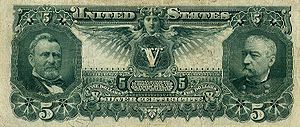
Philip Sheridan / Til minde om
Philip Sheridan til højre på en $5 seddel fra 1896
Philip Henry Sheridan var en karriereofficer i den amerikanske hær og general i den amerikanske borgerkrig. Hans karriere var kendetegnet ved hans hurtige opstigen til generalmajor i den amerikanske borgerkrig og hans tætte forbindelse til generalløjtnant Ulysses S. Grant, som overførte Sheridan fra at kommandere en infanteridivision i det vestlige operationsområde til at lede et kavalerikorps i Army of the Potomac i øst. I 1864